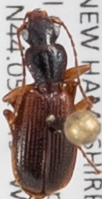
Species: Cymindis neglecta
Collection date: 2021-07-14
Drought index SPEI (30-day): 0.47
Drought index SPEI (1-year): -1.13
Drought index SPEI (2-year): -0.8